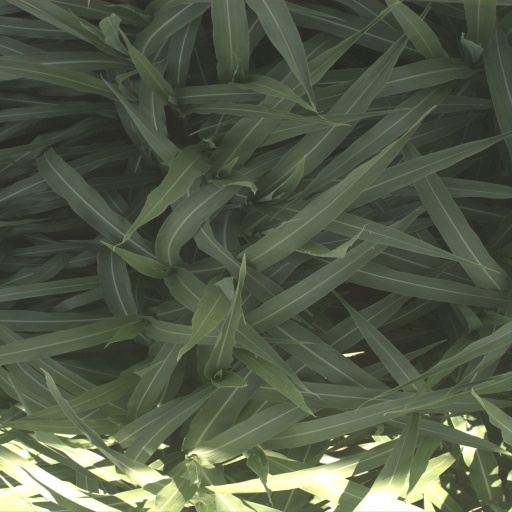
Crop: sorghum